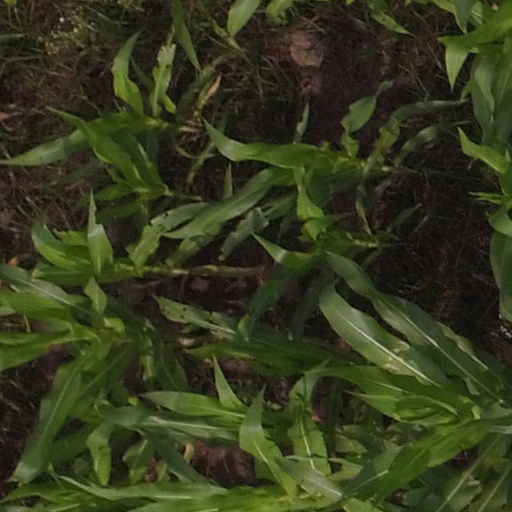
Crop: maize; corn